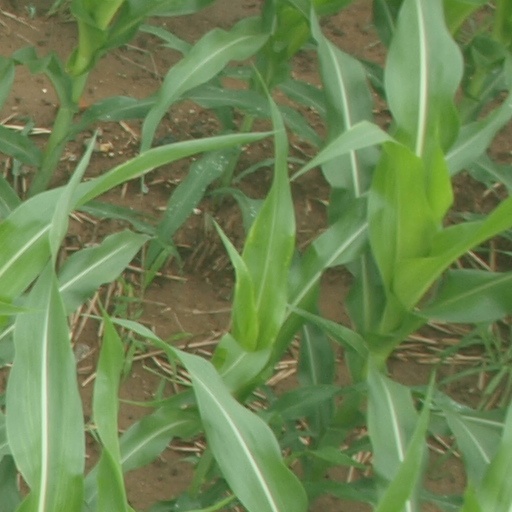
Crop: maize; corn